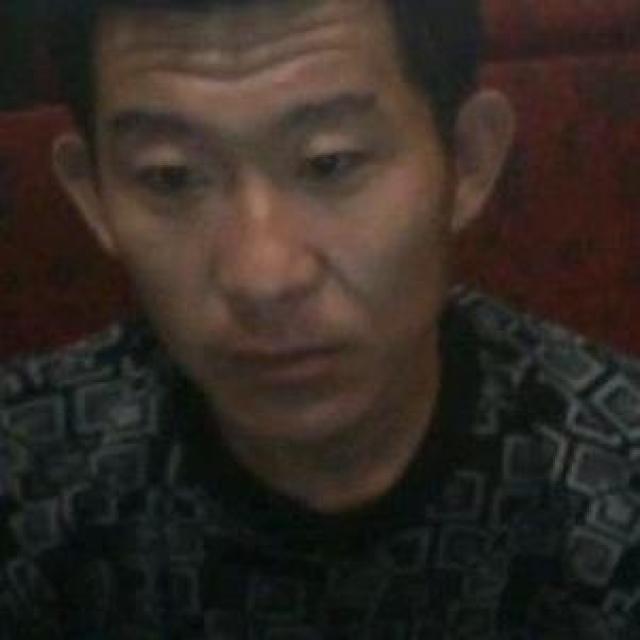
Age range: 21-44